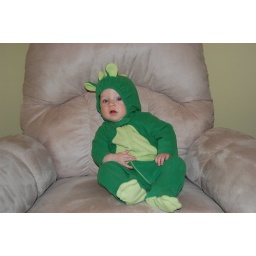
what up in the big boy chair